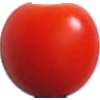
Label: Tomato Cherry Red 1